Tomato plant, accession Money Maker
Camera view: bottom (45 deg); turntable rotation: 240 degrees
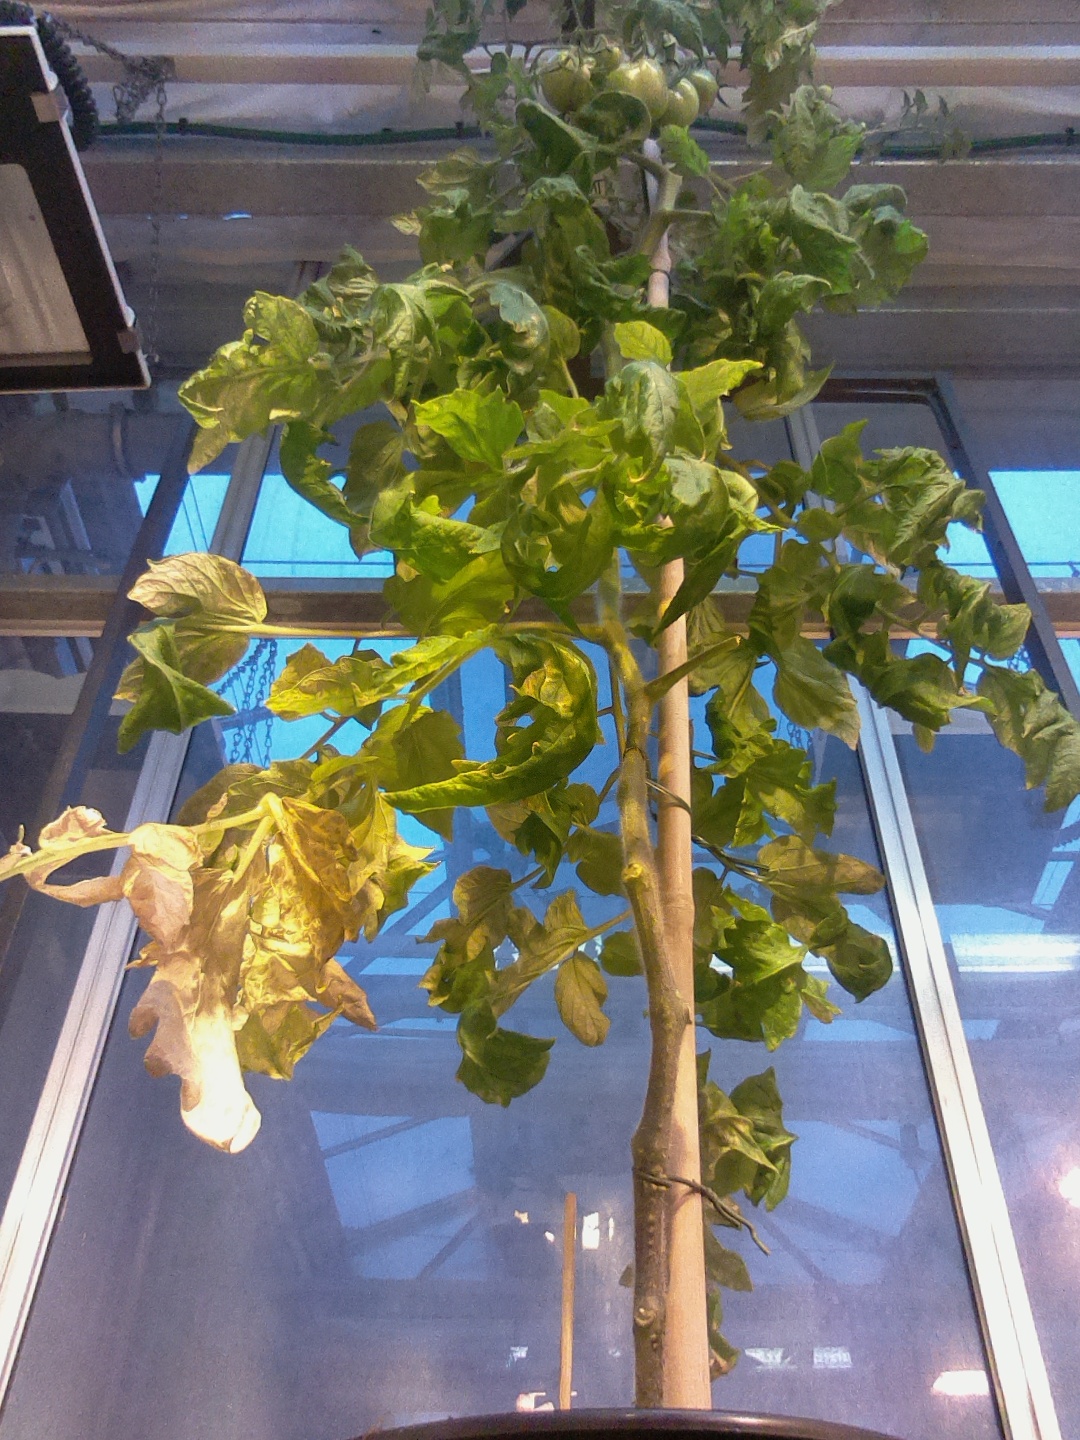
BBCH growth stage 76: 60%-70% of final fruit size